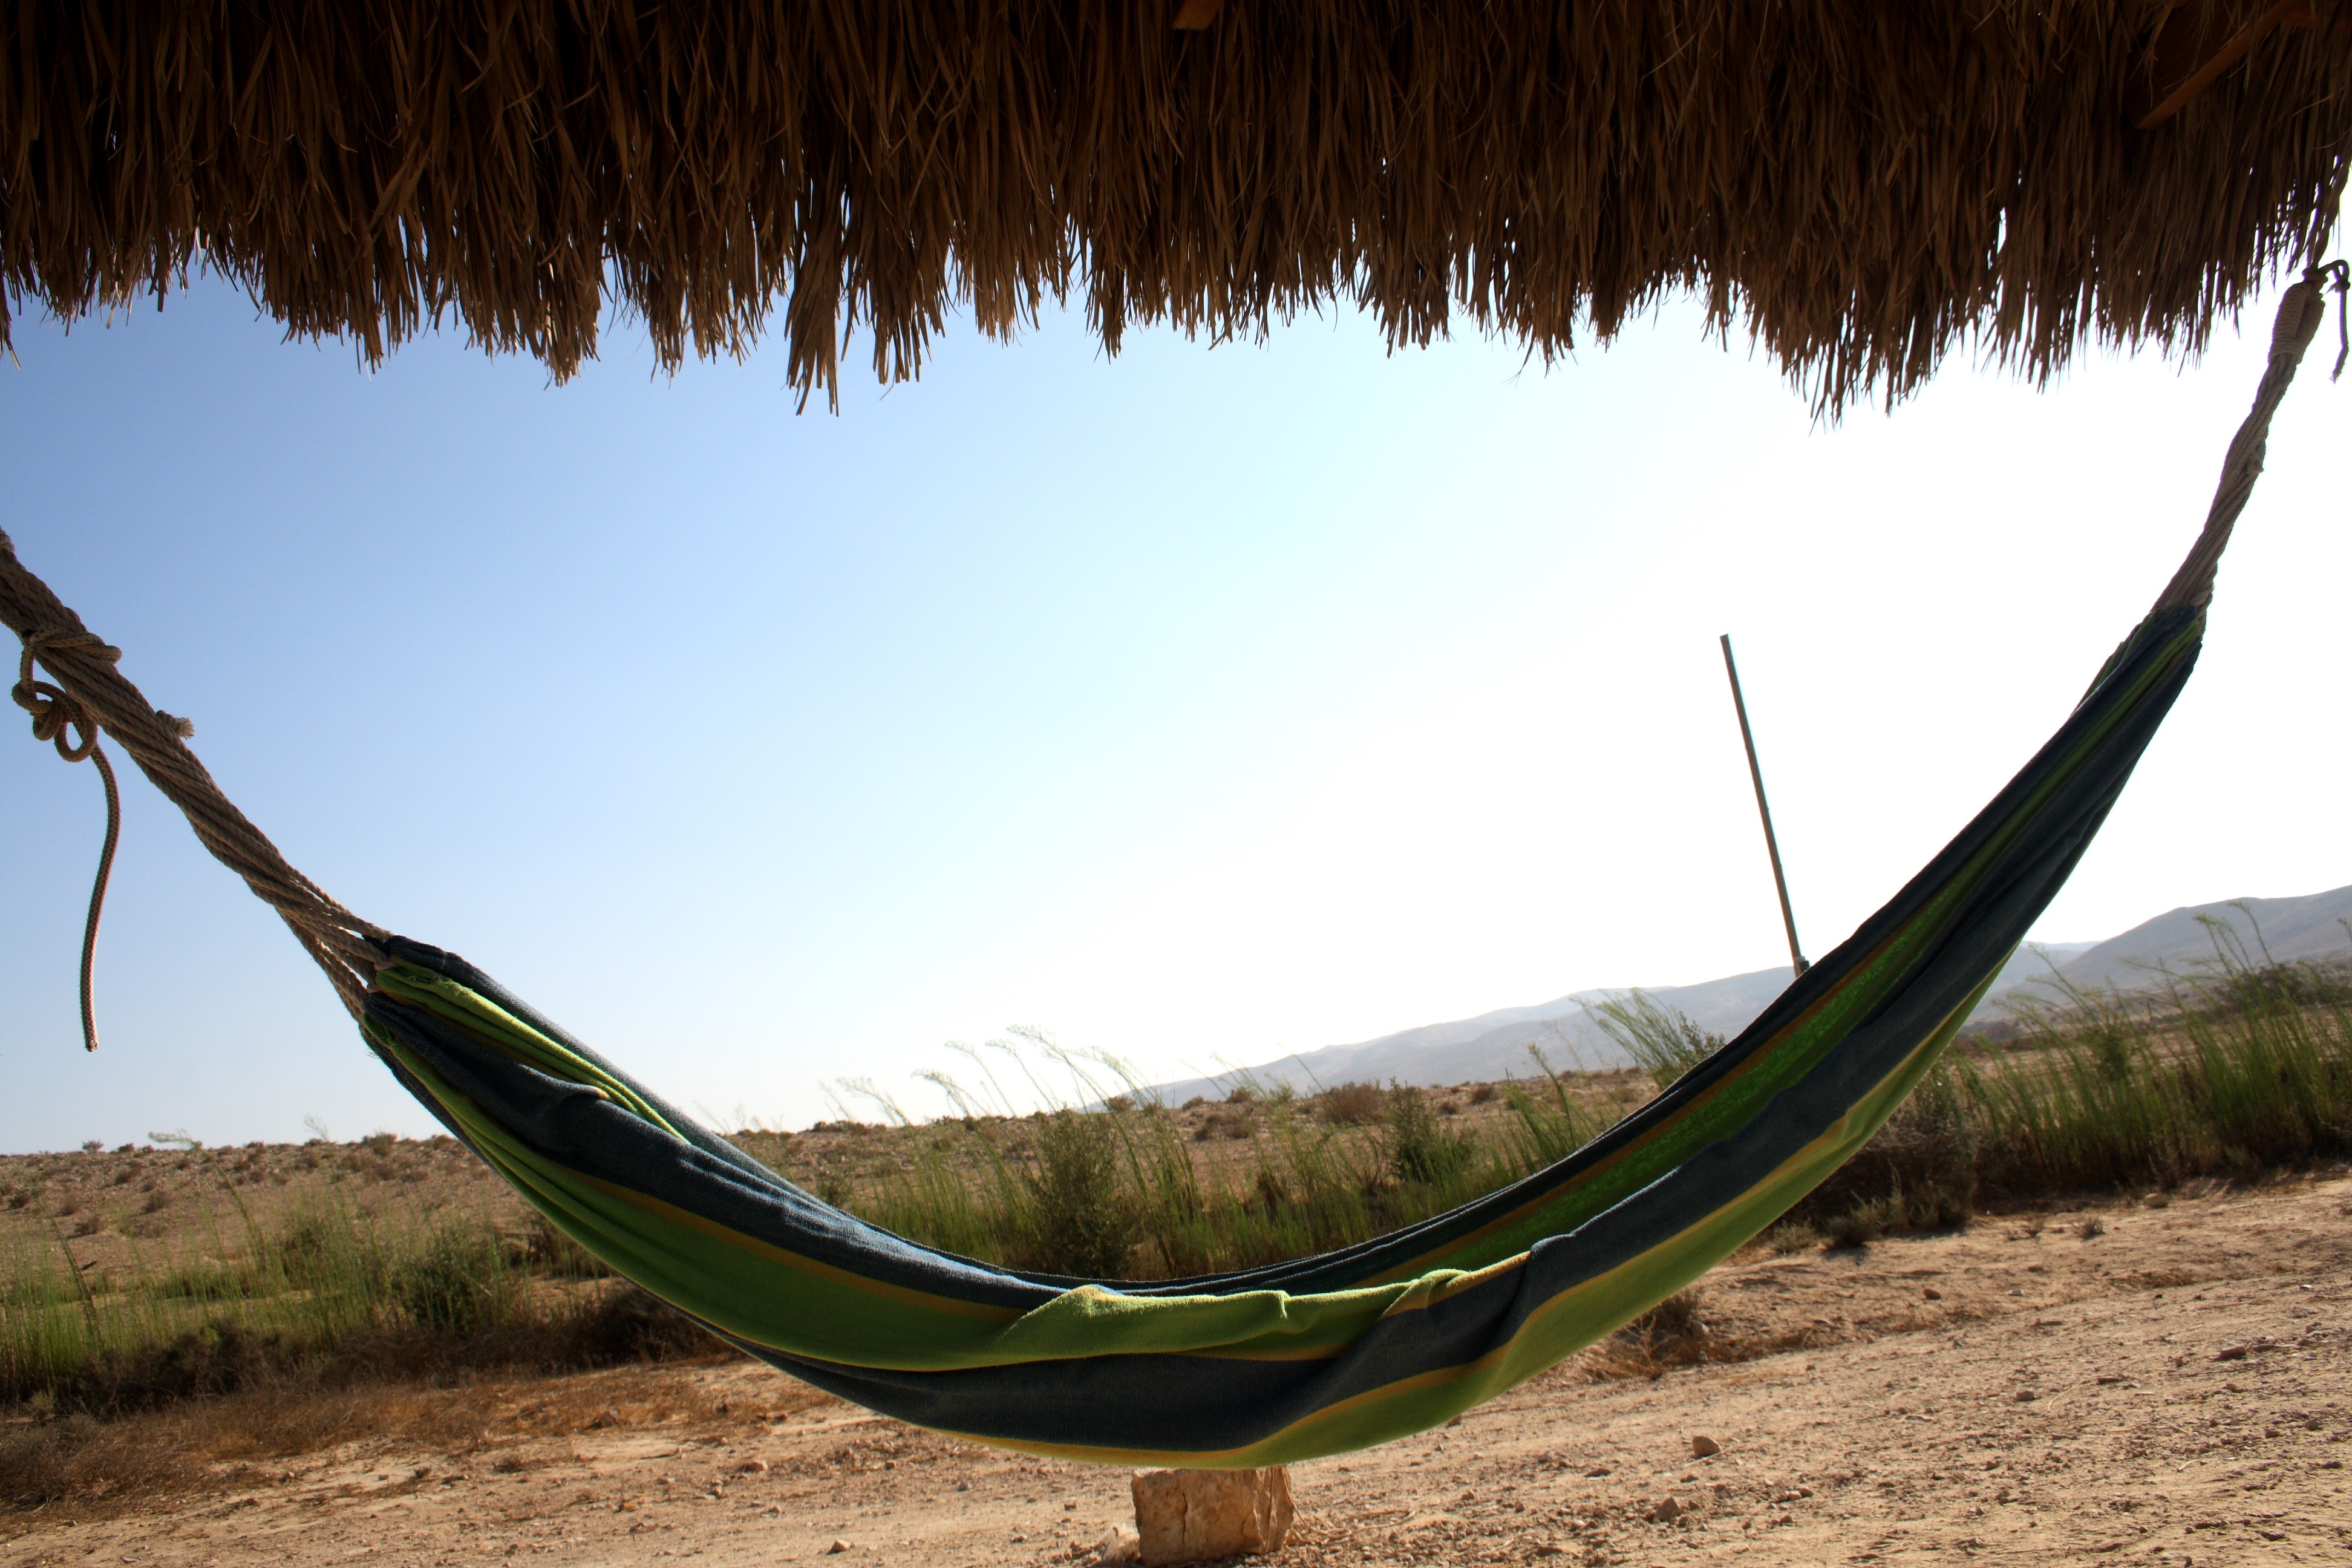
desert, vacation, relax, rest, hammock, sleep